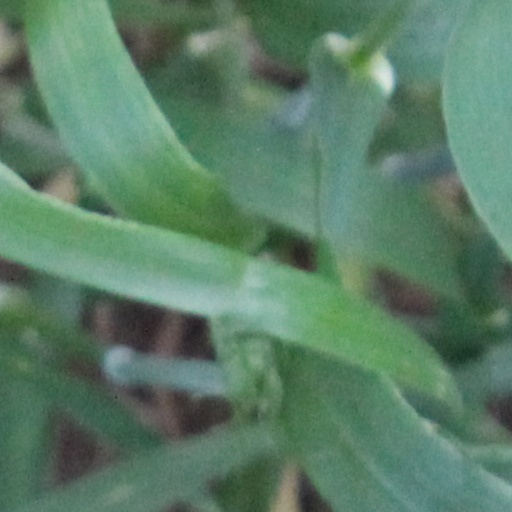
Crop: wheat